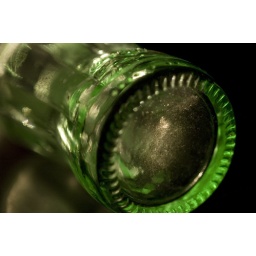
because I wish we still had these glass coke bottles in America!